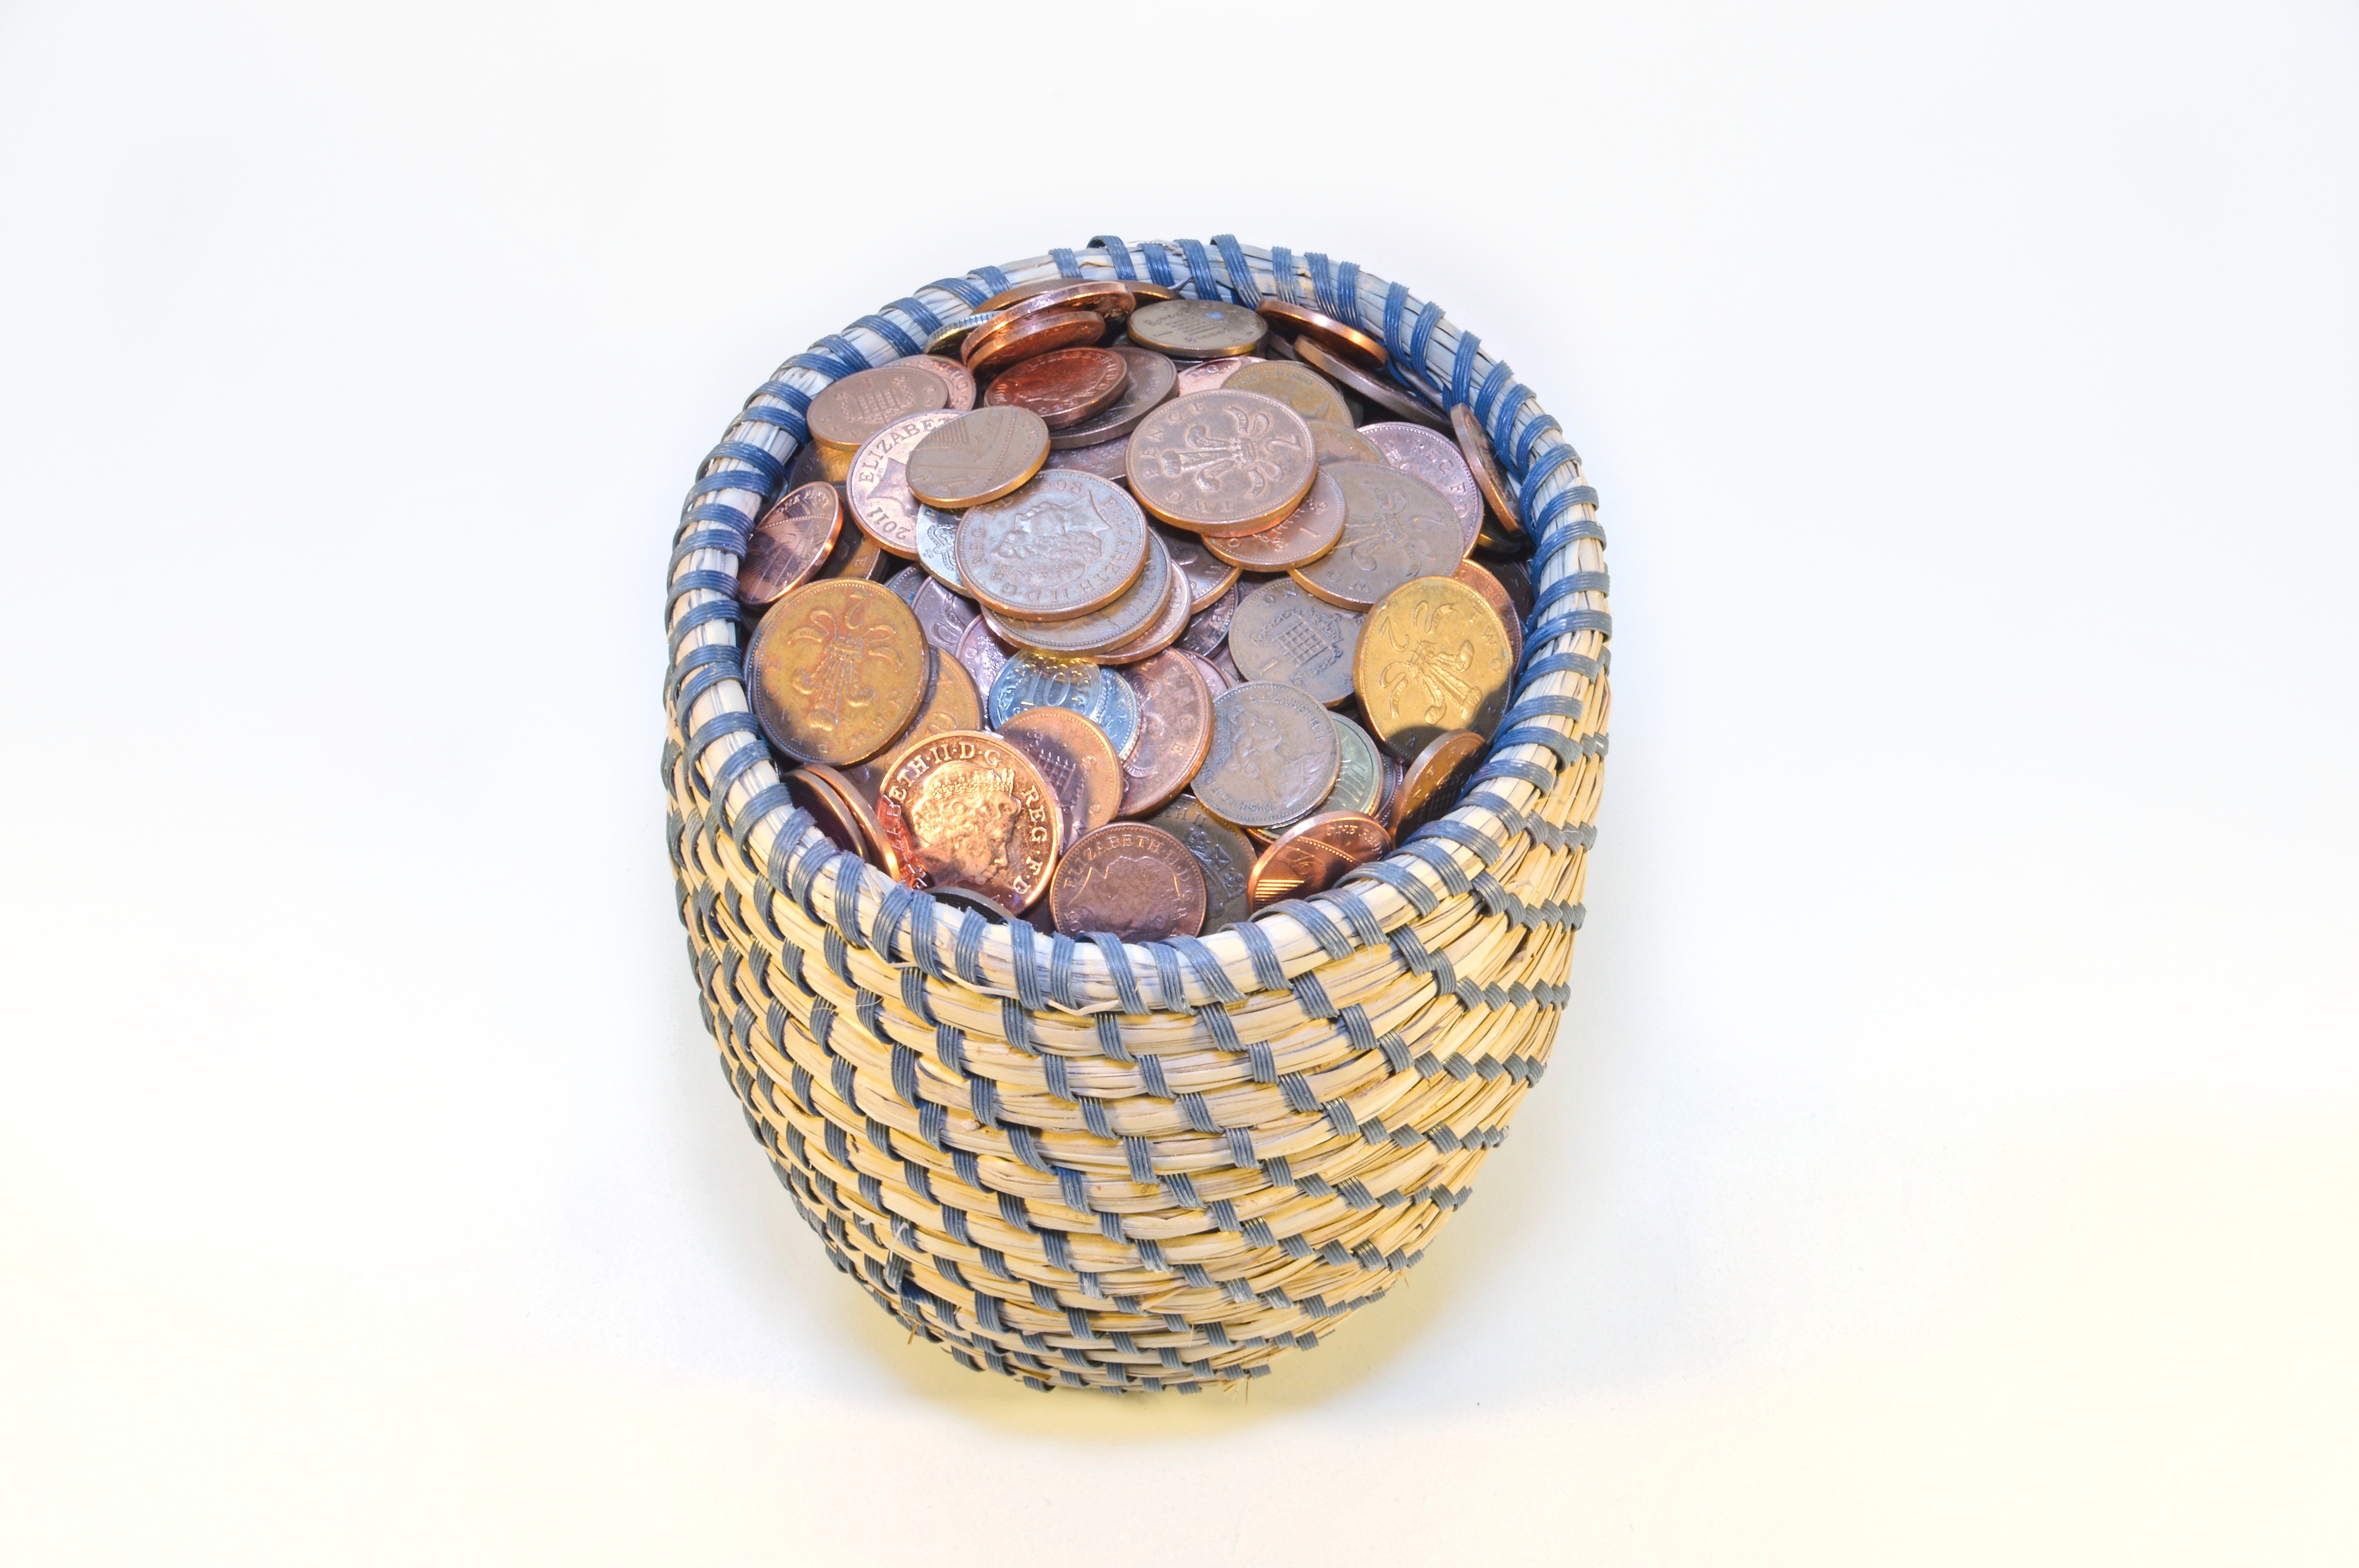
food, produce, ceramic, money, cash, currency, rich, buck, savings, coins, minor, finance, dime, a wealth of, basket with money, cents